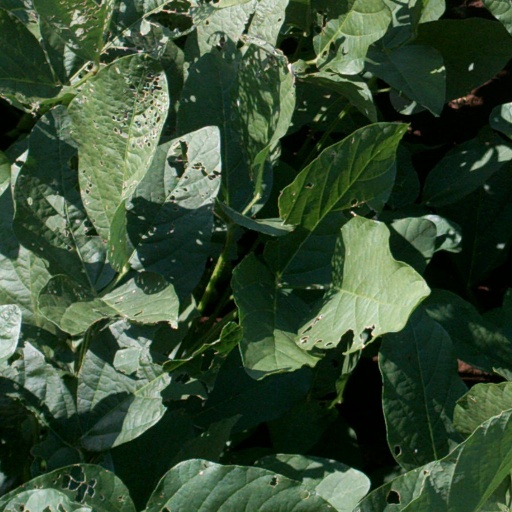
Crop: soybean